William A. Shanklin

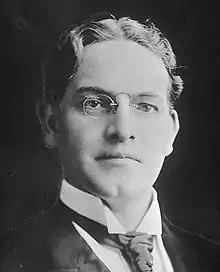

William Arnold Shanklin (April 18, 1862 – October 6, 1924) was a Methodist minister and an American university president.